Introduction to systolic geometry

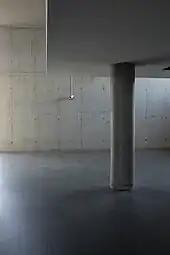
Room with a pillar is not simply connected

The purpose of this article is to explain another such relation between length and area. A space is called simply connected if every loop in the space can be contracted to a point in a continuous fashion. For example, a room with a pillar in the middle, connecting floor to ceiling, is not simply connected. In geometry, a "systole" is a distance which is characteristic of a compact metric space which is not simply connected. It is the length of a shortest loop in the space that cannot be contracted to a point in the space. In the room example, absent other features, the systole would be the circumference of the pillar. Systolic geometry gives lower bounds for various attributes of the space in terms of its systole.